Watermill at Kollen

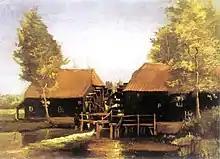
"Water Mill at Kollen Near Nuenen", by Vincent van Gogh, 1884 (F48a)

The Dutch painter Vincent van Gogh lived in nearby Nuenen from 1883 until 1885. Van Gogh painted several paintings around the mill, including an 1884 painting of the mill itself, "Water Mill at Kollen Near Nuenen" (F48a).